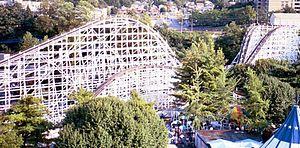
Santa Claus Land Ouvert au public le 3 août 1946. Aujourd'hui connu sous le nom Holiday World & Splashin' Safari.
Hersheypark est un parc d'attractions situé à Hershey, en Pennsylvanie.